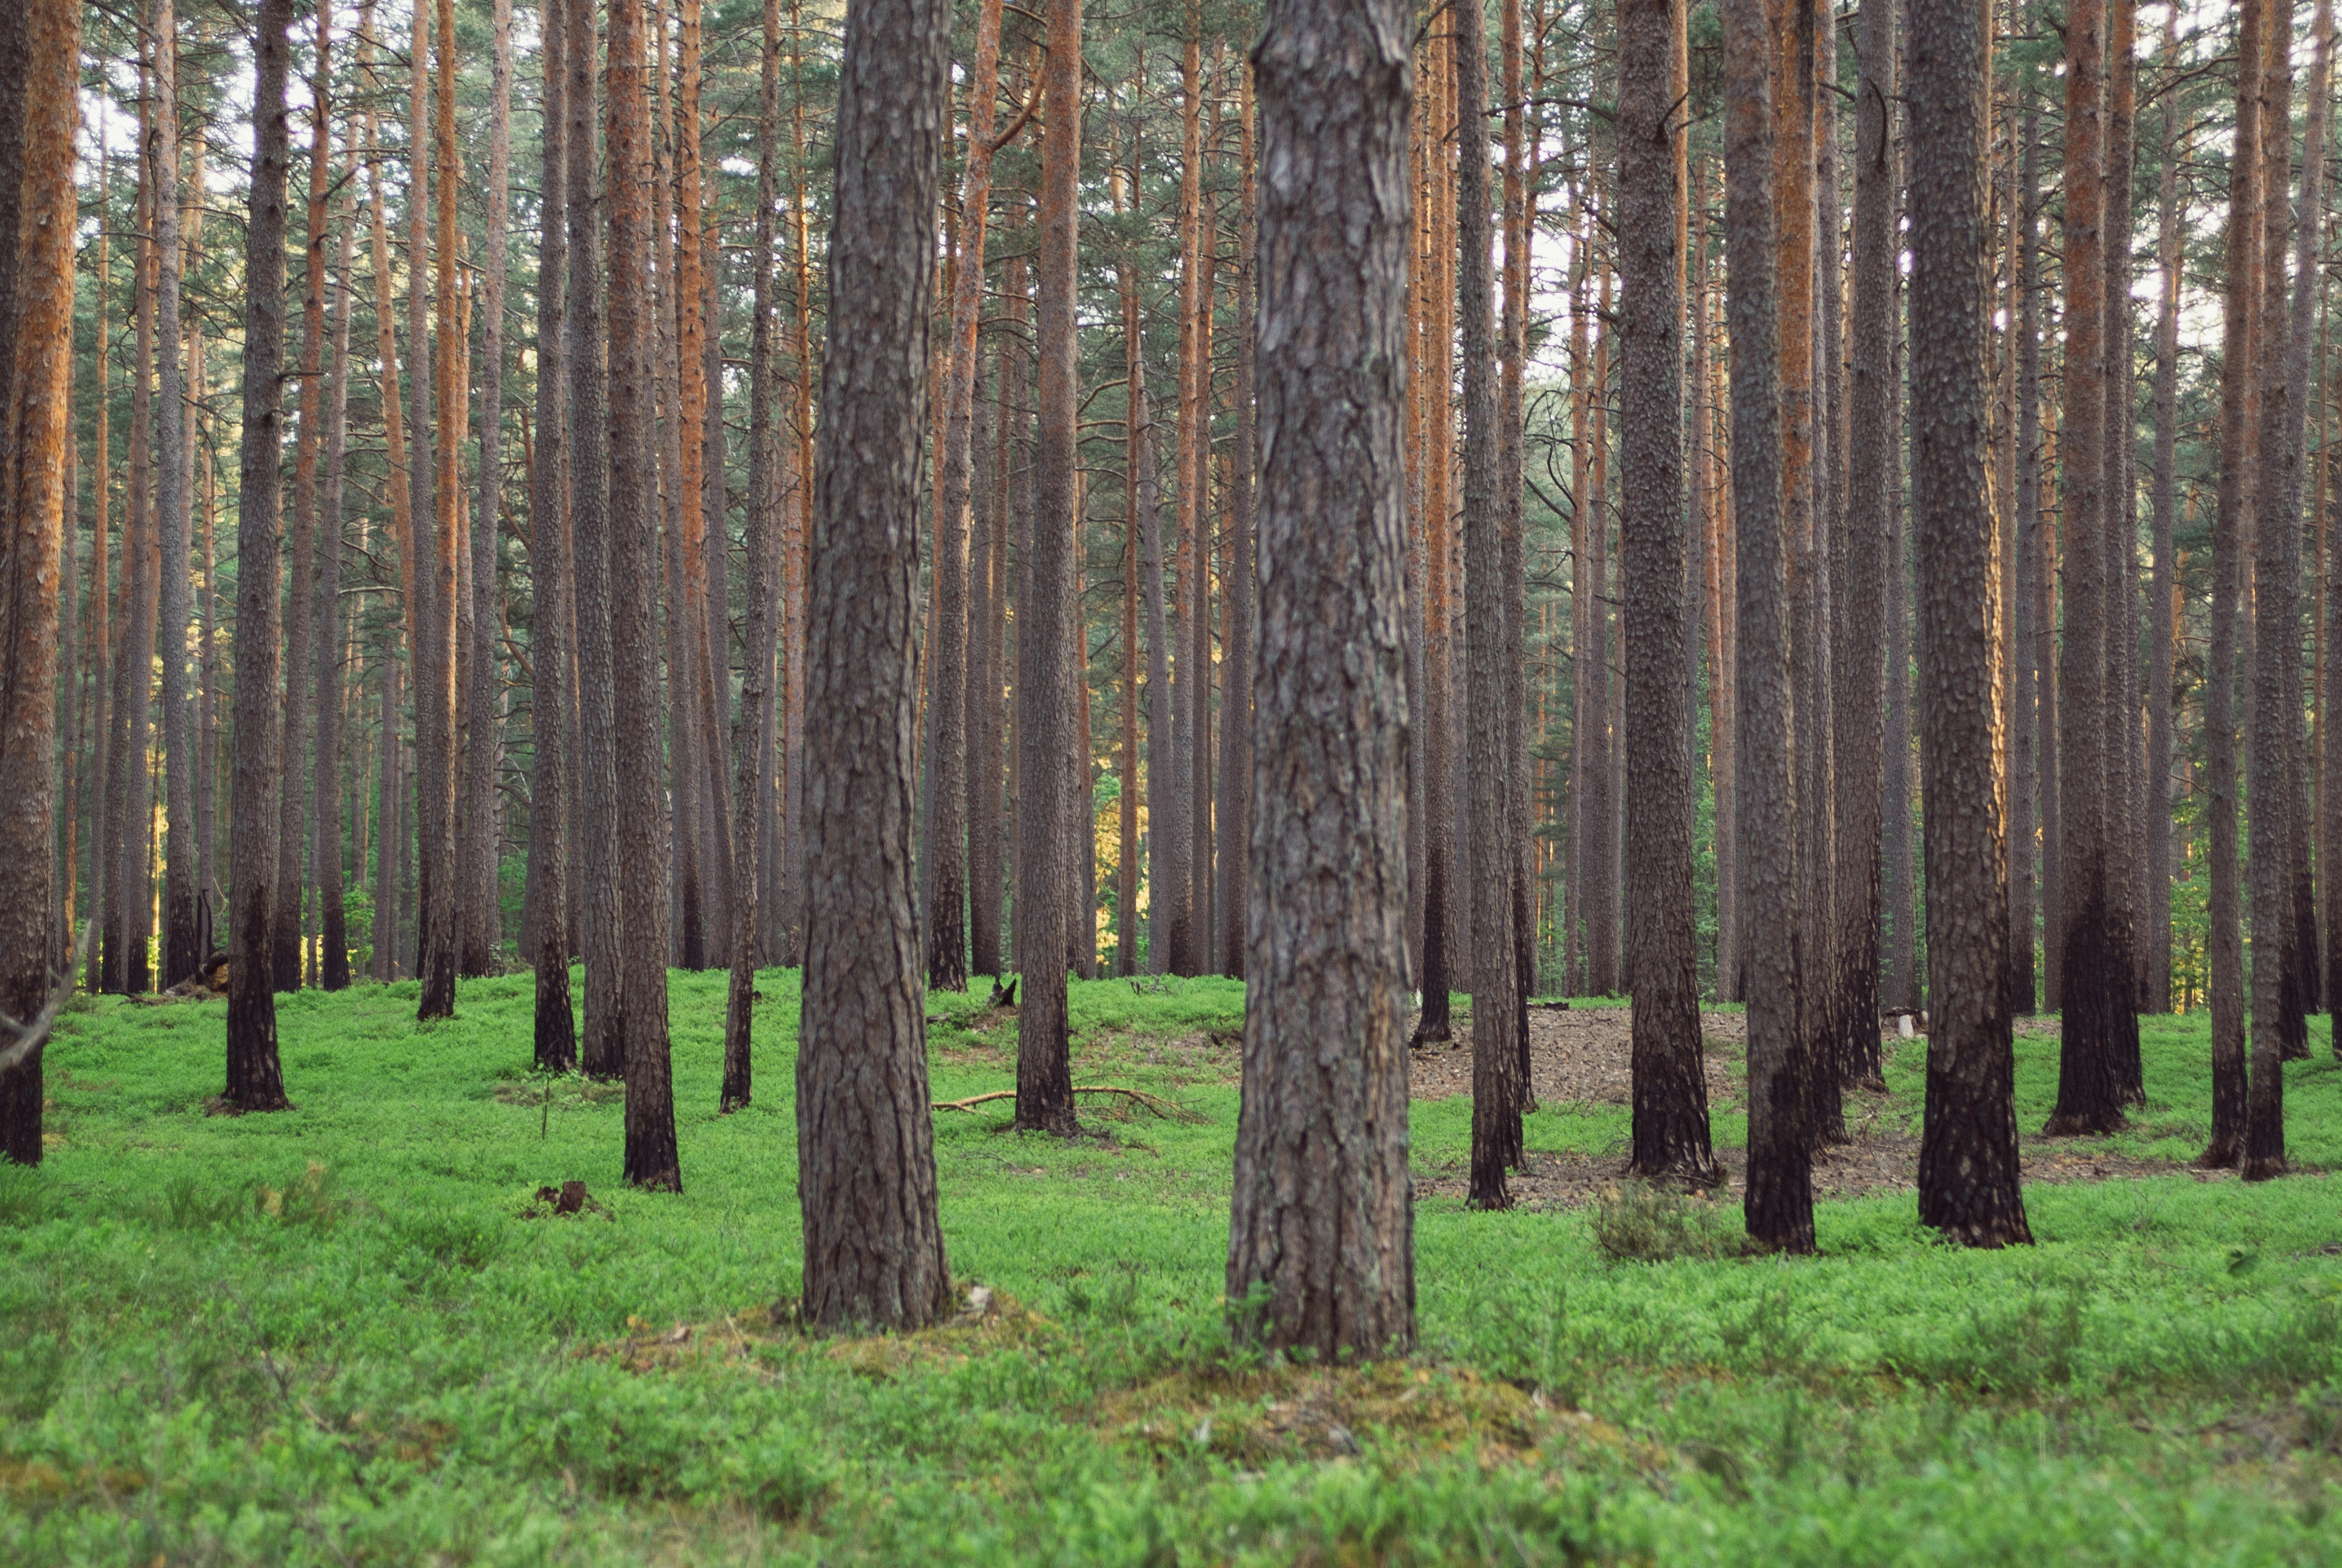
tree, forest, grass, plant, trunk, pine, green, fir, conifer, trees, background, spruce, deciduous, grove, woodland, habitat, larch, ecosystem, latvia, biome, old growth forest, natural environment, geographical feature, woody plant, temperate broadleaf and mixed forest, temperate coniferous forest, land plant